Gong'an fiction

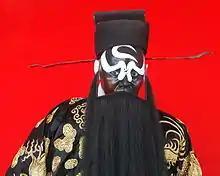
Judge Bao in Peking Opera, a frequent protagonist of "gong'an" novels.

There are no surviving works of Song "gong'an", a genre of Song dynasty (10th–13th centuries AD) puppetry and oral performances. Judge Bao stories based on the career of Bao Zheng, a common protagonist of "gong'an" fiction, first appeared during the Yuan dynasty (13th–14th centuries). Bao was a historical figure who worked for Emperor Renzong of Song as a magistrate. Accounts of his life were recorded in historical documents that later inspired the mythological Judge Bao of "gong'an" fiction.